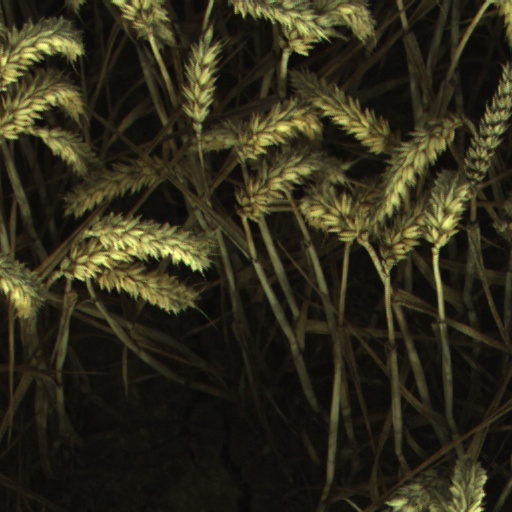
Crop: wheat